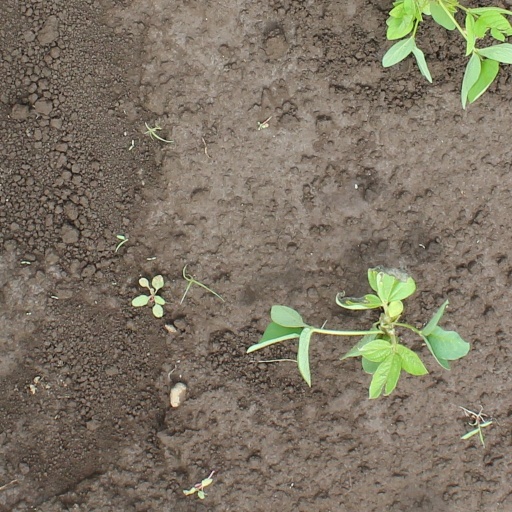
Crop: soybean